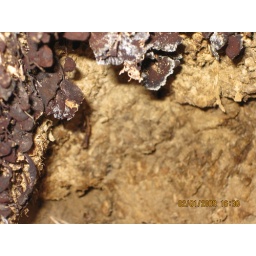
Inside fallen tree by softball field